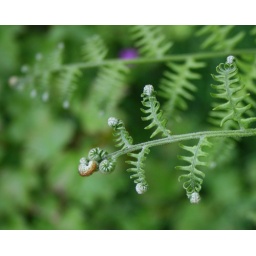
Bracken Fern in the west rock wall